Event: Nepal Earthquake
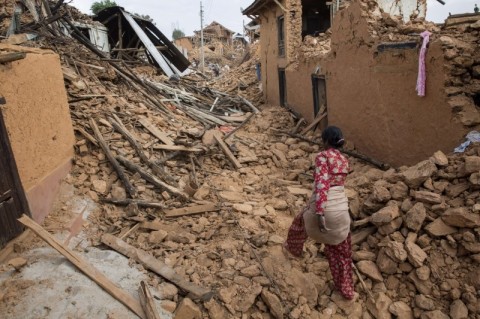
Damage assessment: damage